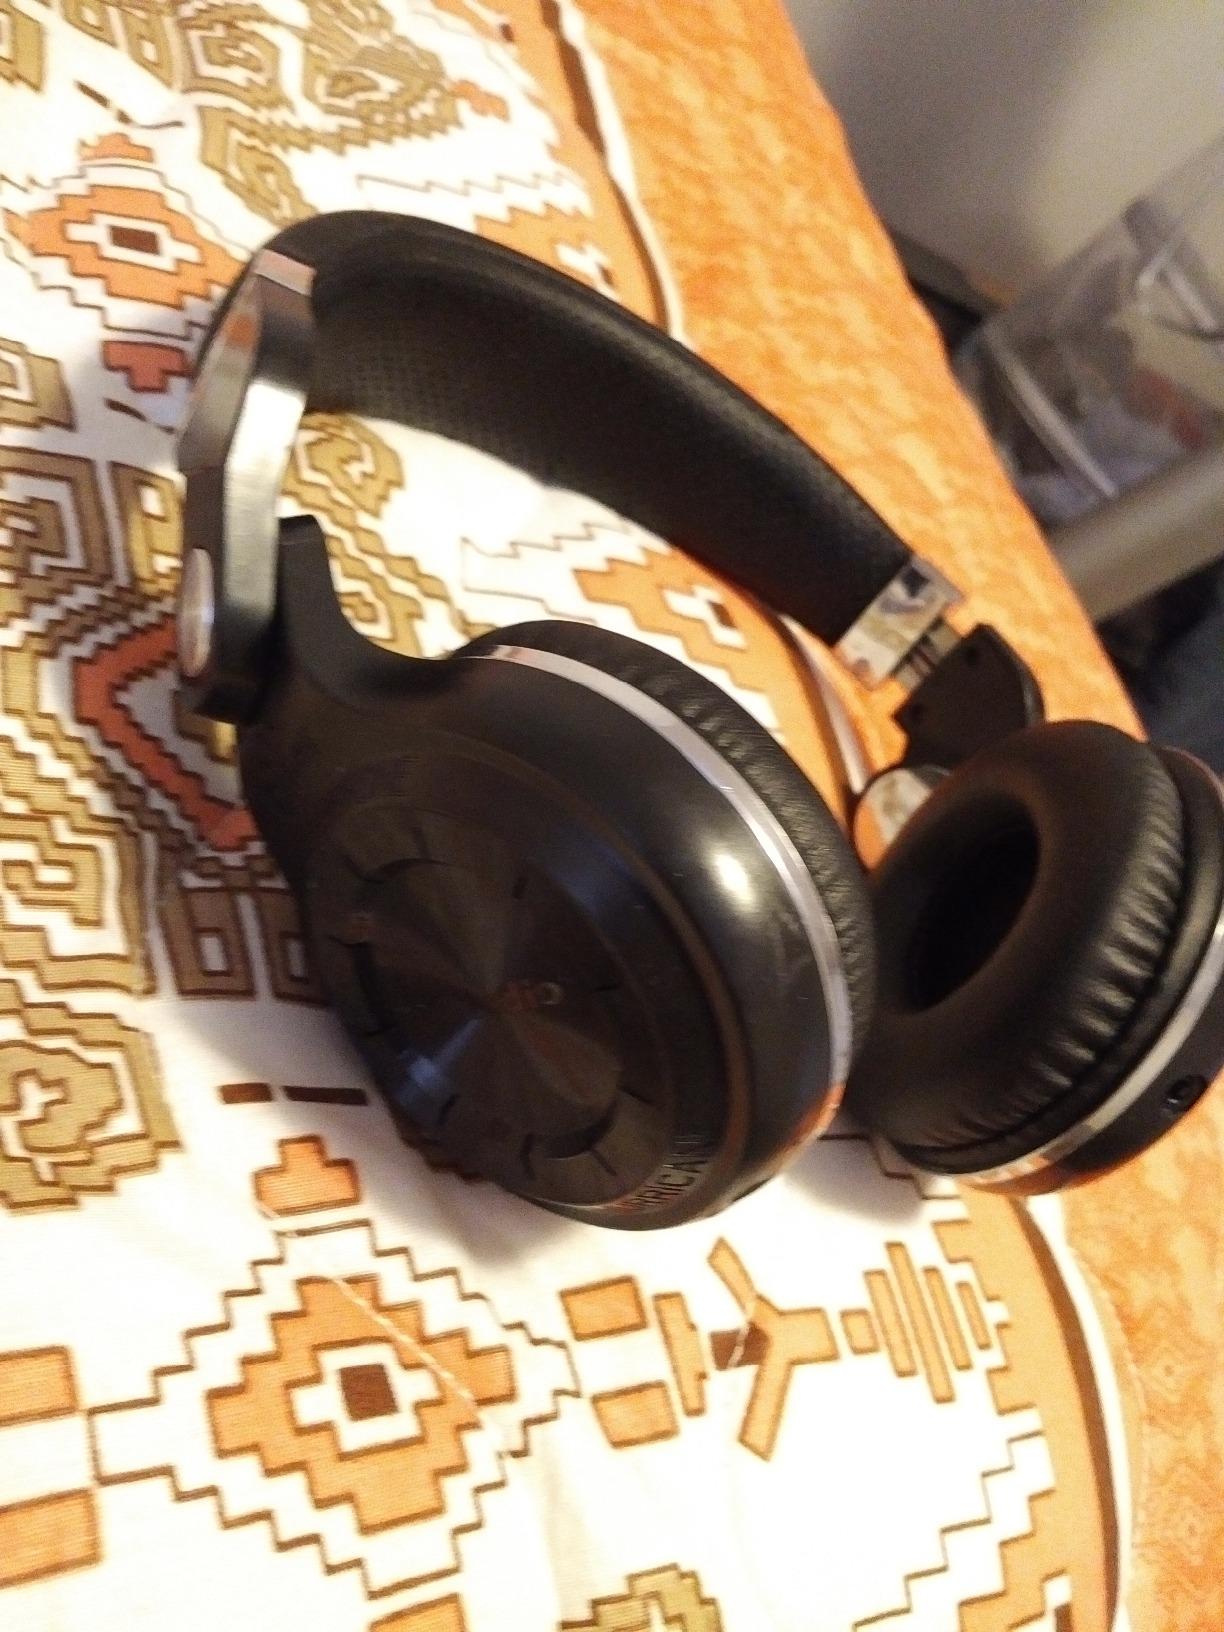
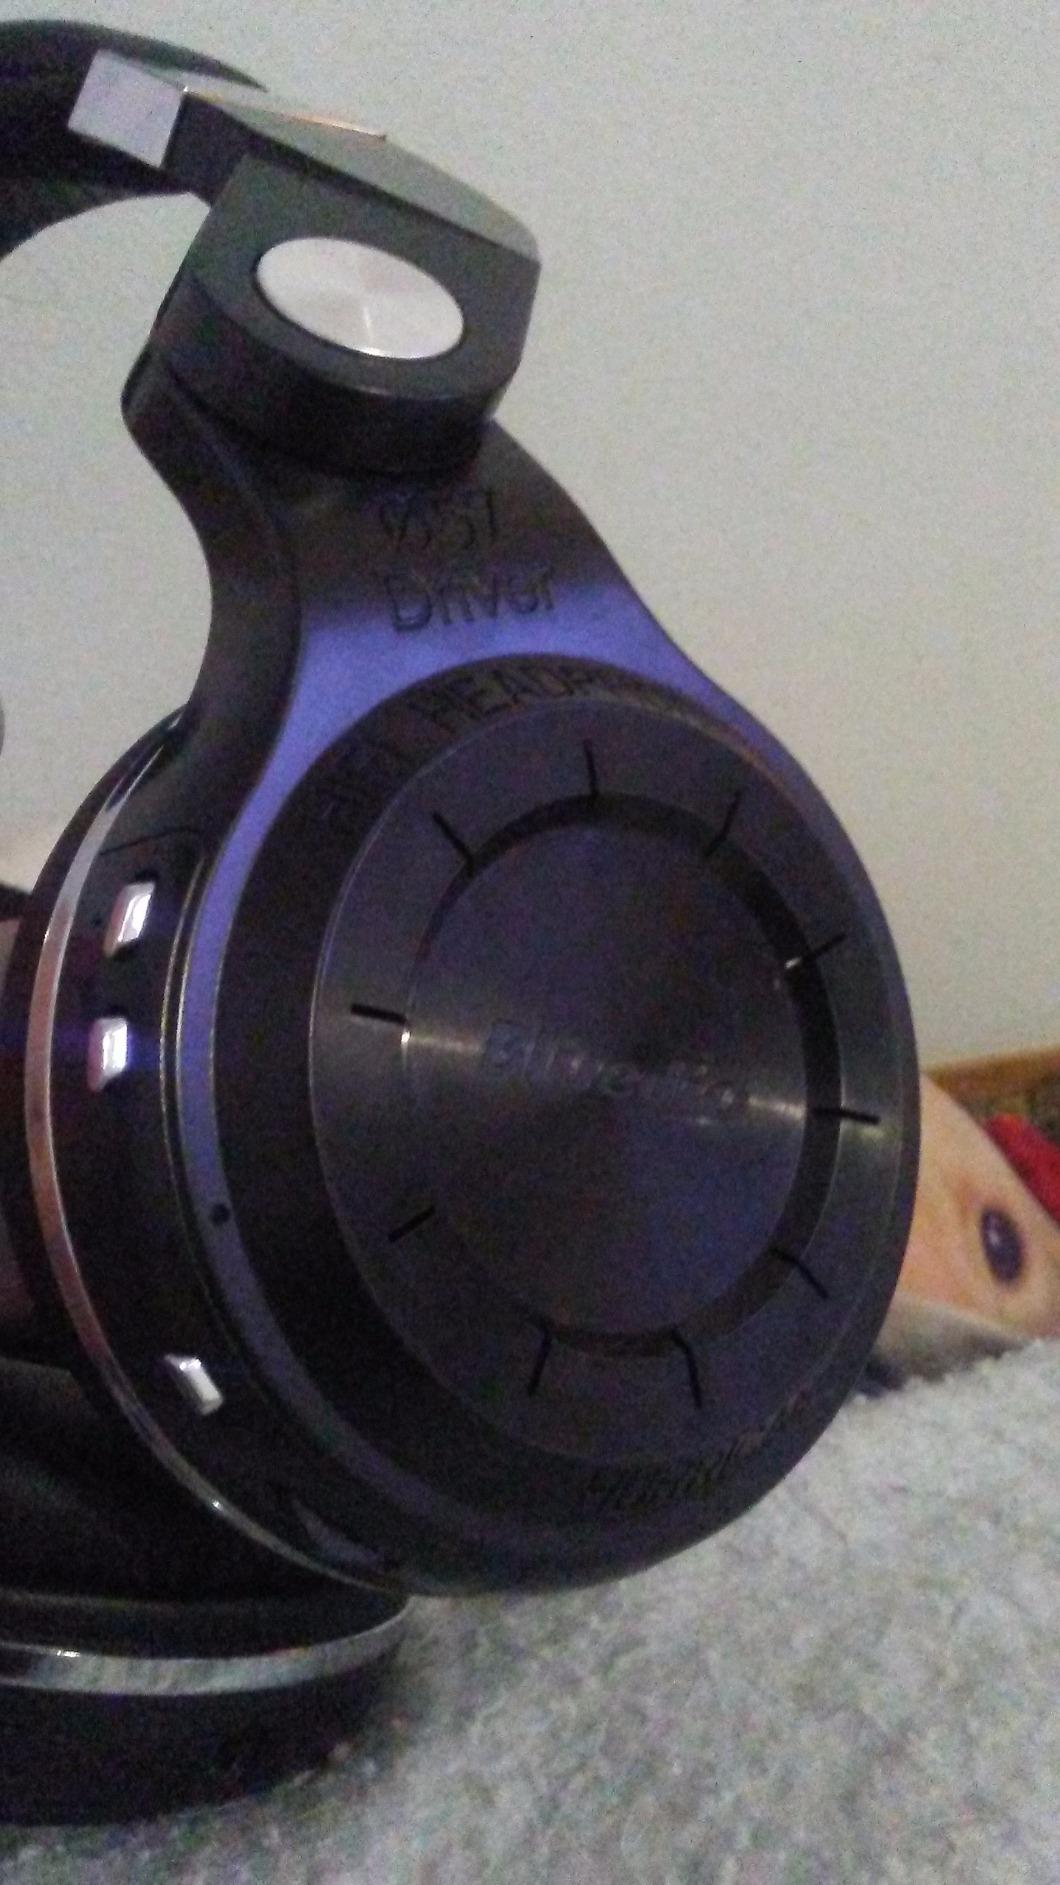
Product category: headphones
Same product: yes